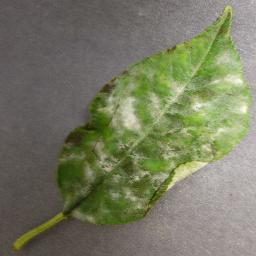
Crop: cherry
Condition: (including_sour)_powdery_mildew